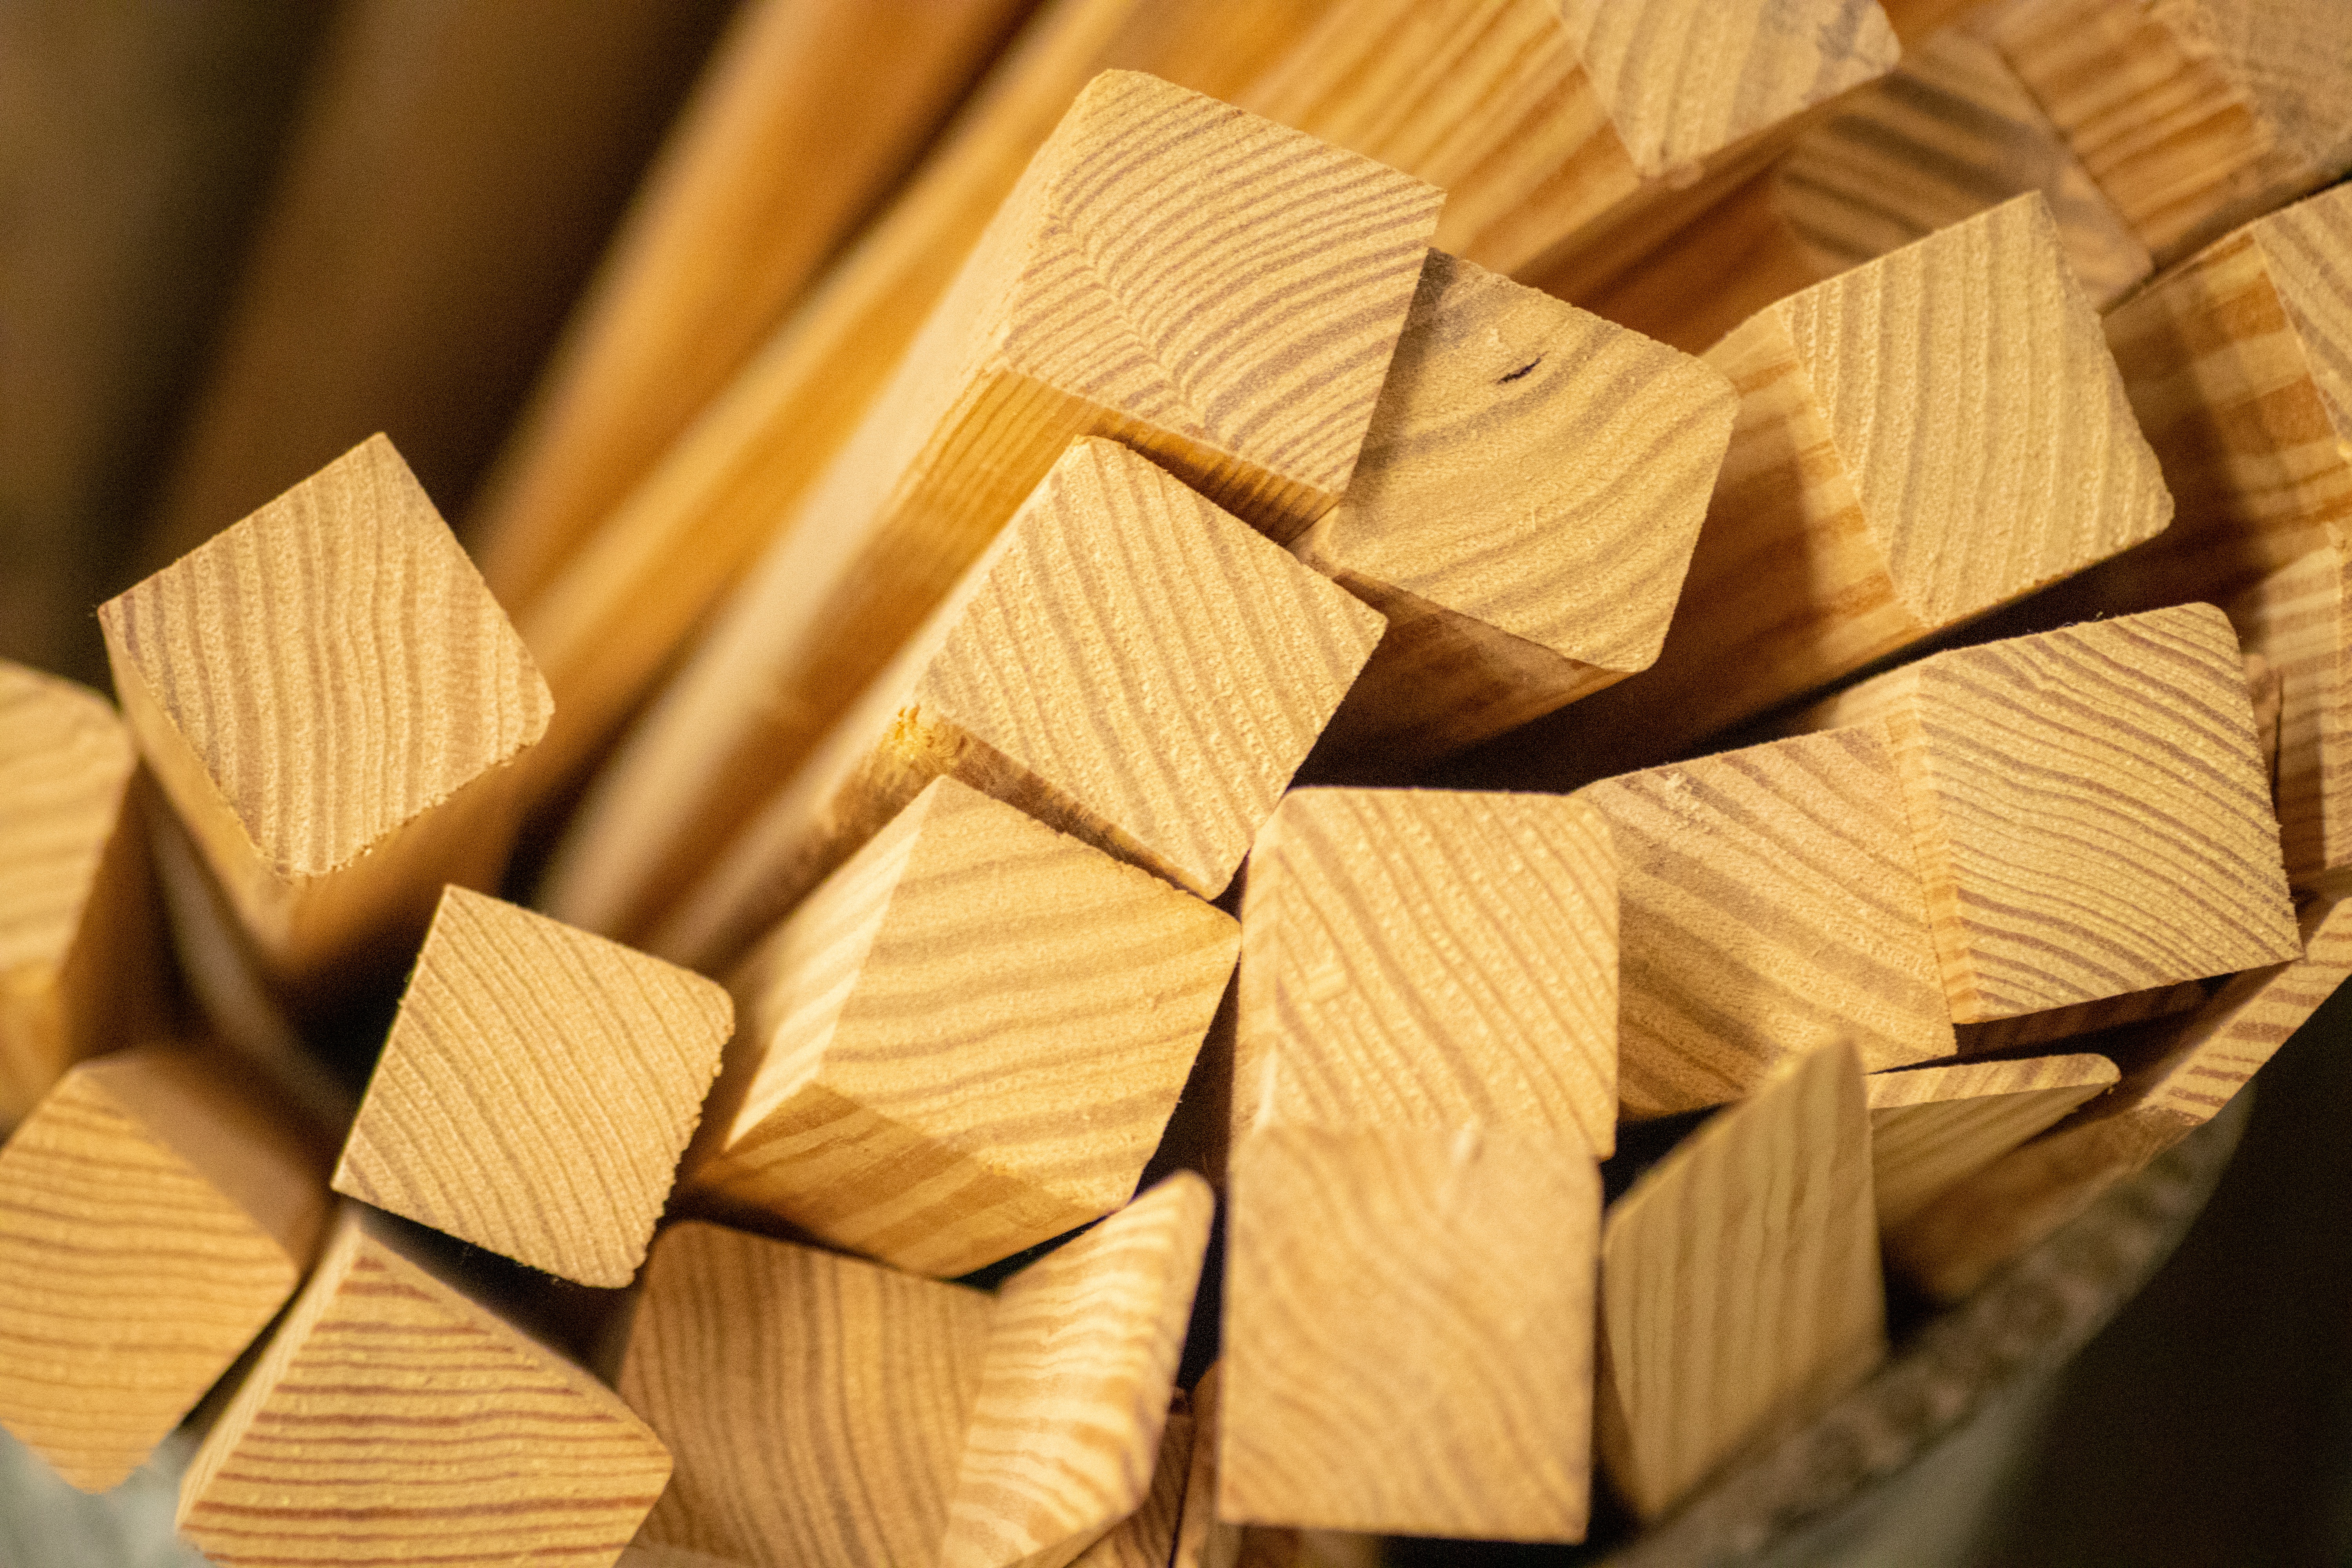
wood, ingredient, cuisine, dish, hardwood, lumber, food, pattern, recipe, Sheep milk cheese, vegan nutrition, flooring, natural material, varnish, Romano cheese, snack